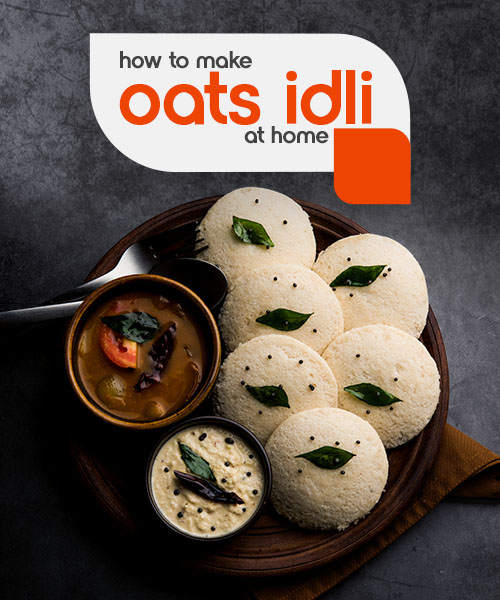
Dish: idli